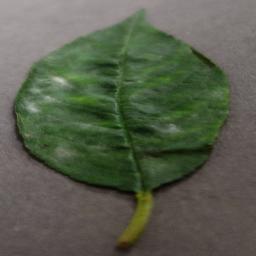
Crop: cherry
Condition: (including_sour)_powdery_mildew